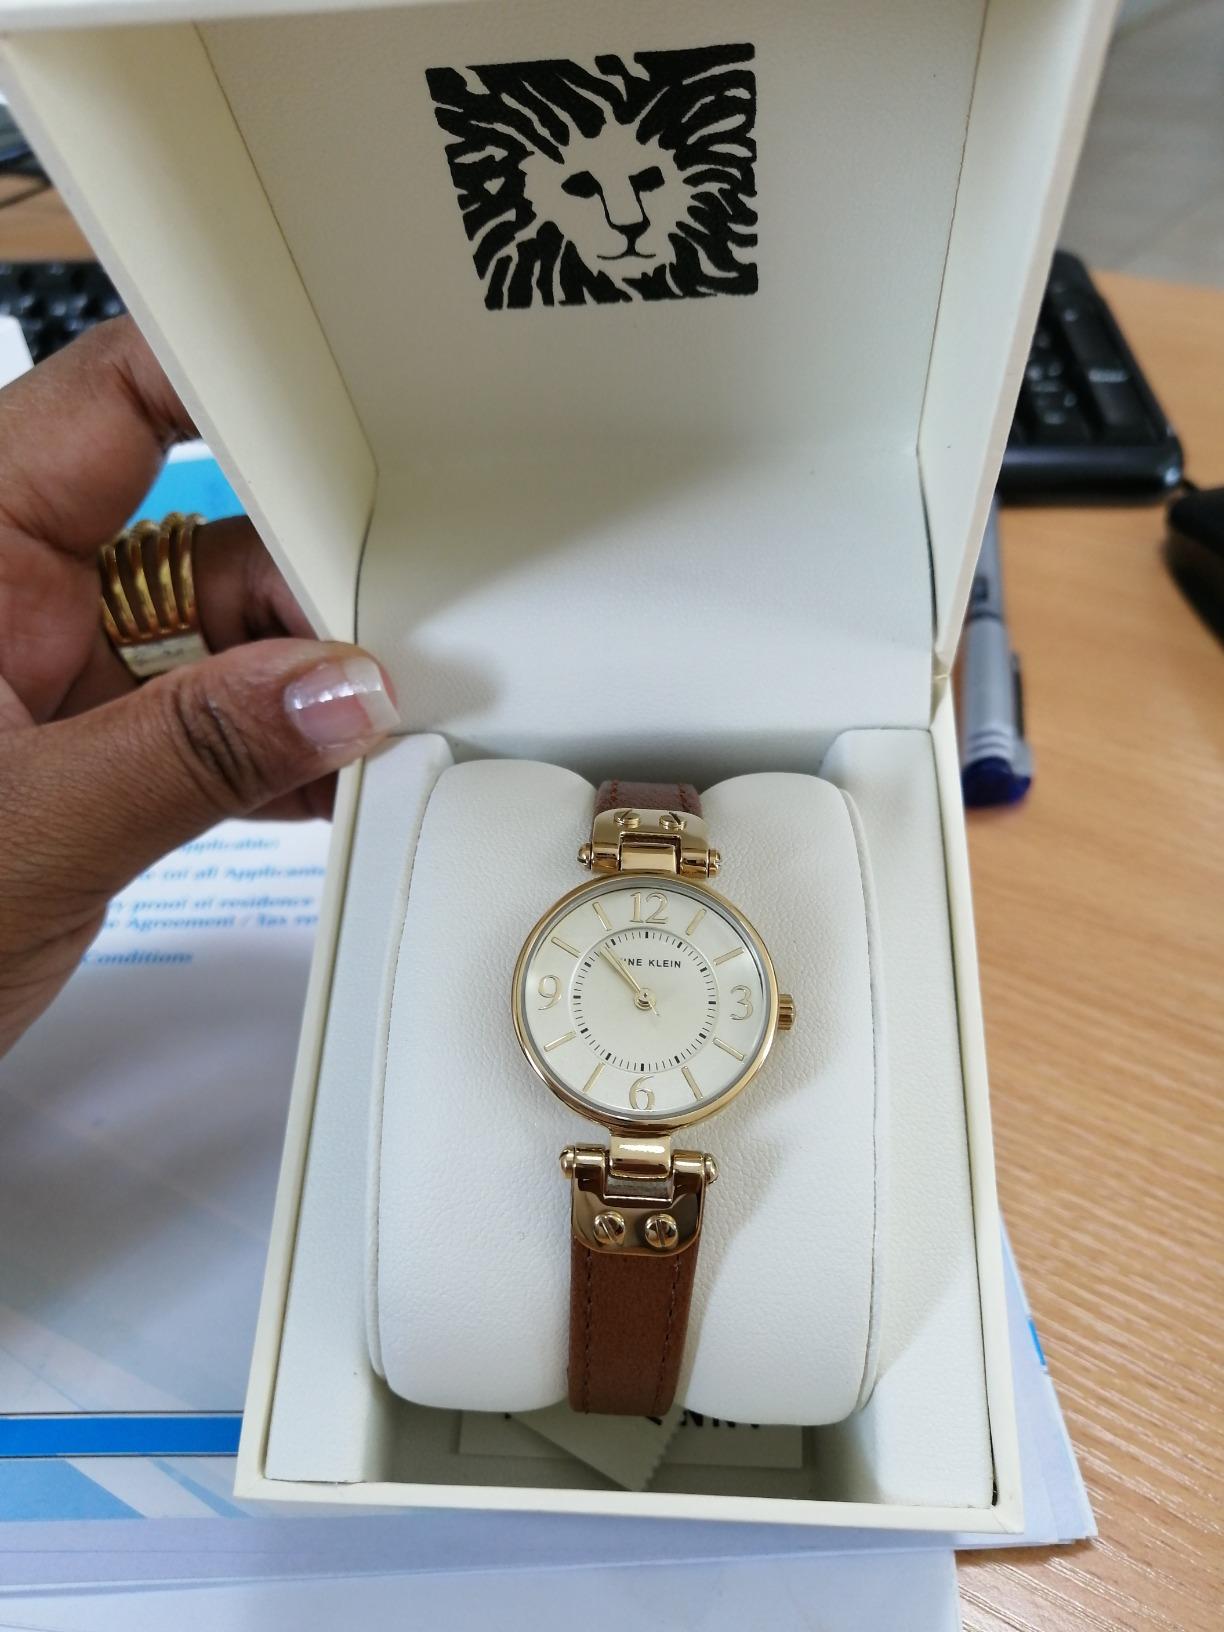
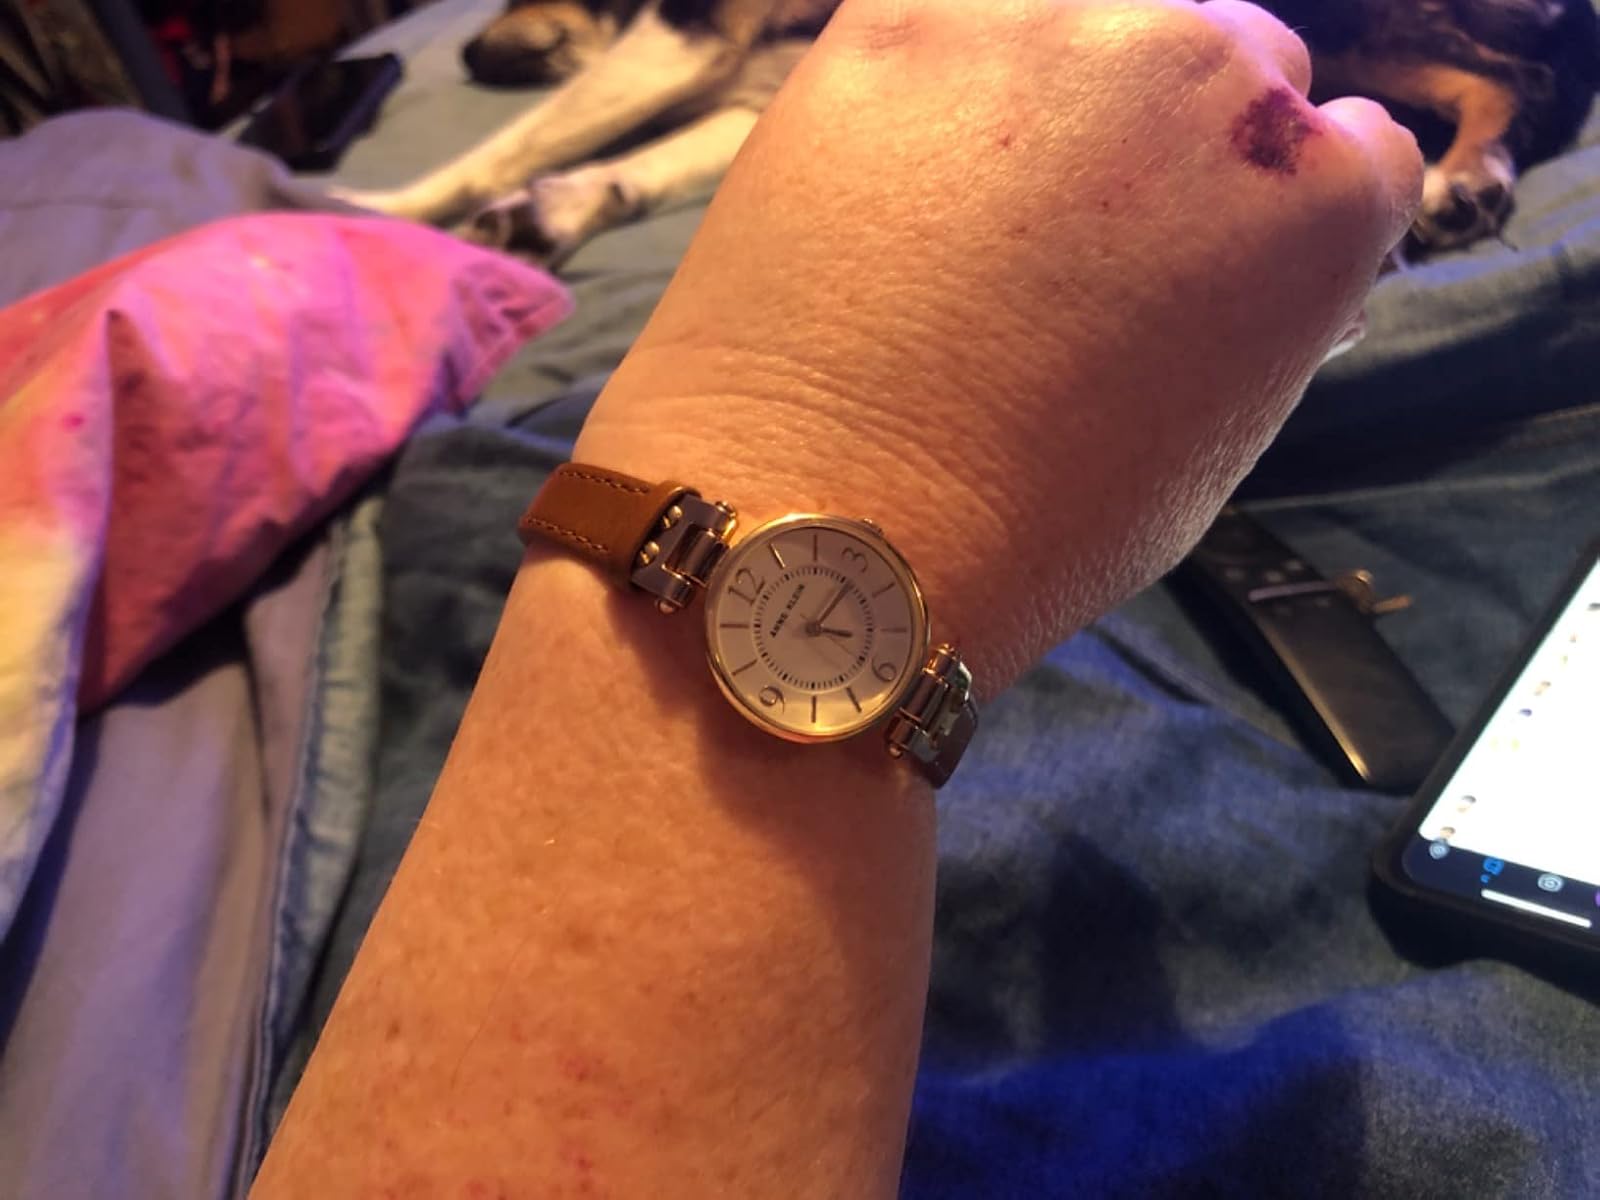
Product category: accessories_watch
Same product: yes